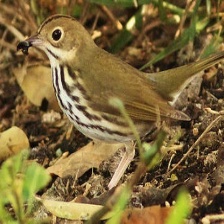
Species: OVENBIRD
Scientific name: SEIURUS AUROCAPILLA